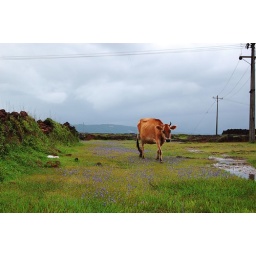
near lake lot of blue flowers